Dublin Bay Biosphere Reserve

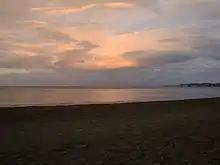
Dublin Bay

The Dublin Bay Biosphere Reserve (based on what was, pre-2015, the North Bull Island reserve) is a biosphere reserve comprising Dublin Bay, North Bull Island and adjacent land, including parts of Dublin, the capital city of Ireland, and the outfalls of multiple rivers. It contains one of the finest sand dune systems on the island of Ireland, and is internationally important in terms of its conservation value. There are high quality examples of several rare and threatened coastal habitats present within its area.